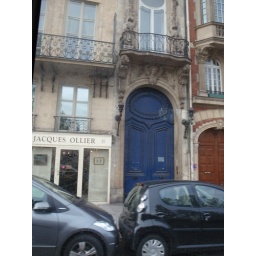
Narrowest building in Paris - blue door